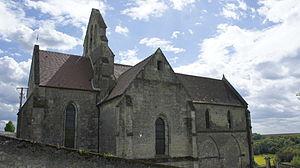
porche sur le côté nord .
L'église de la Nativité-de-la-Sainte-Vierge est une église située aux Septvallons dans la commune déléguée de Vauxcéré, en France.